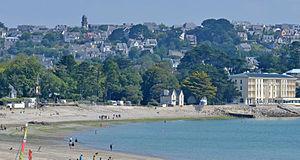
Port de Morgat, sur la presqu'île de Crozon, face à la Baie de Douarnenez, dans le département du Finistère, dans l'Ouest de la France. Ancien village de pêcheur puis port sardinier et thonnier devenu station balnéaire.